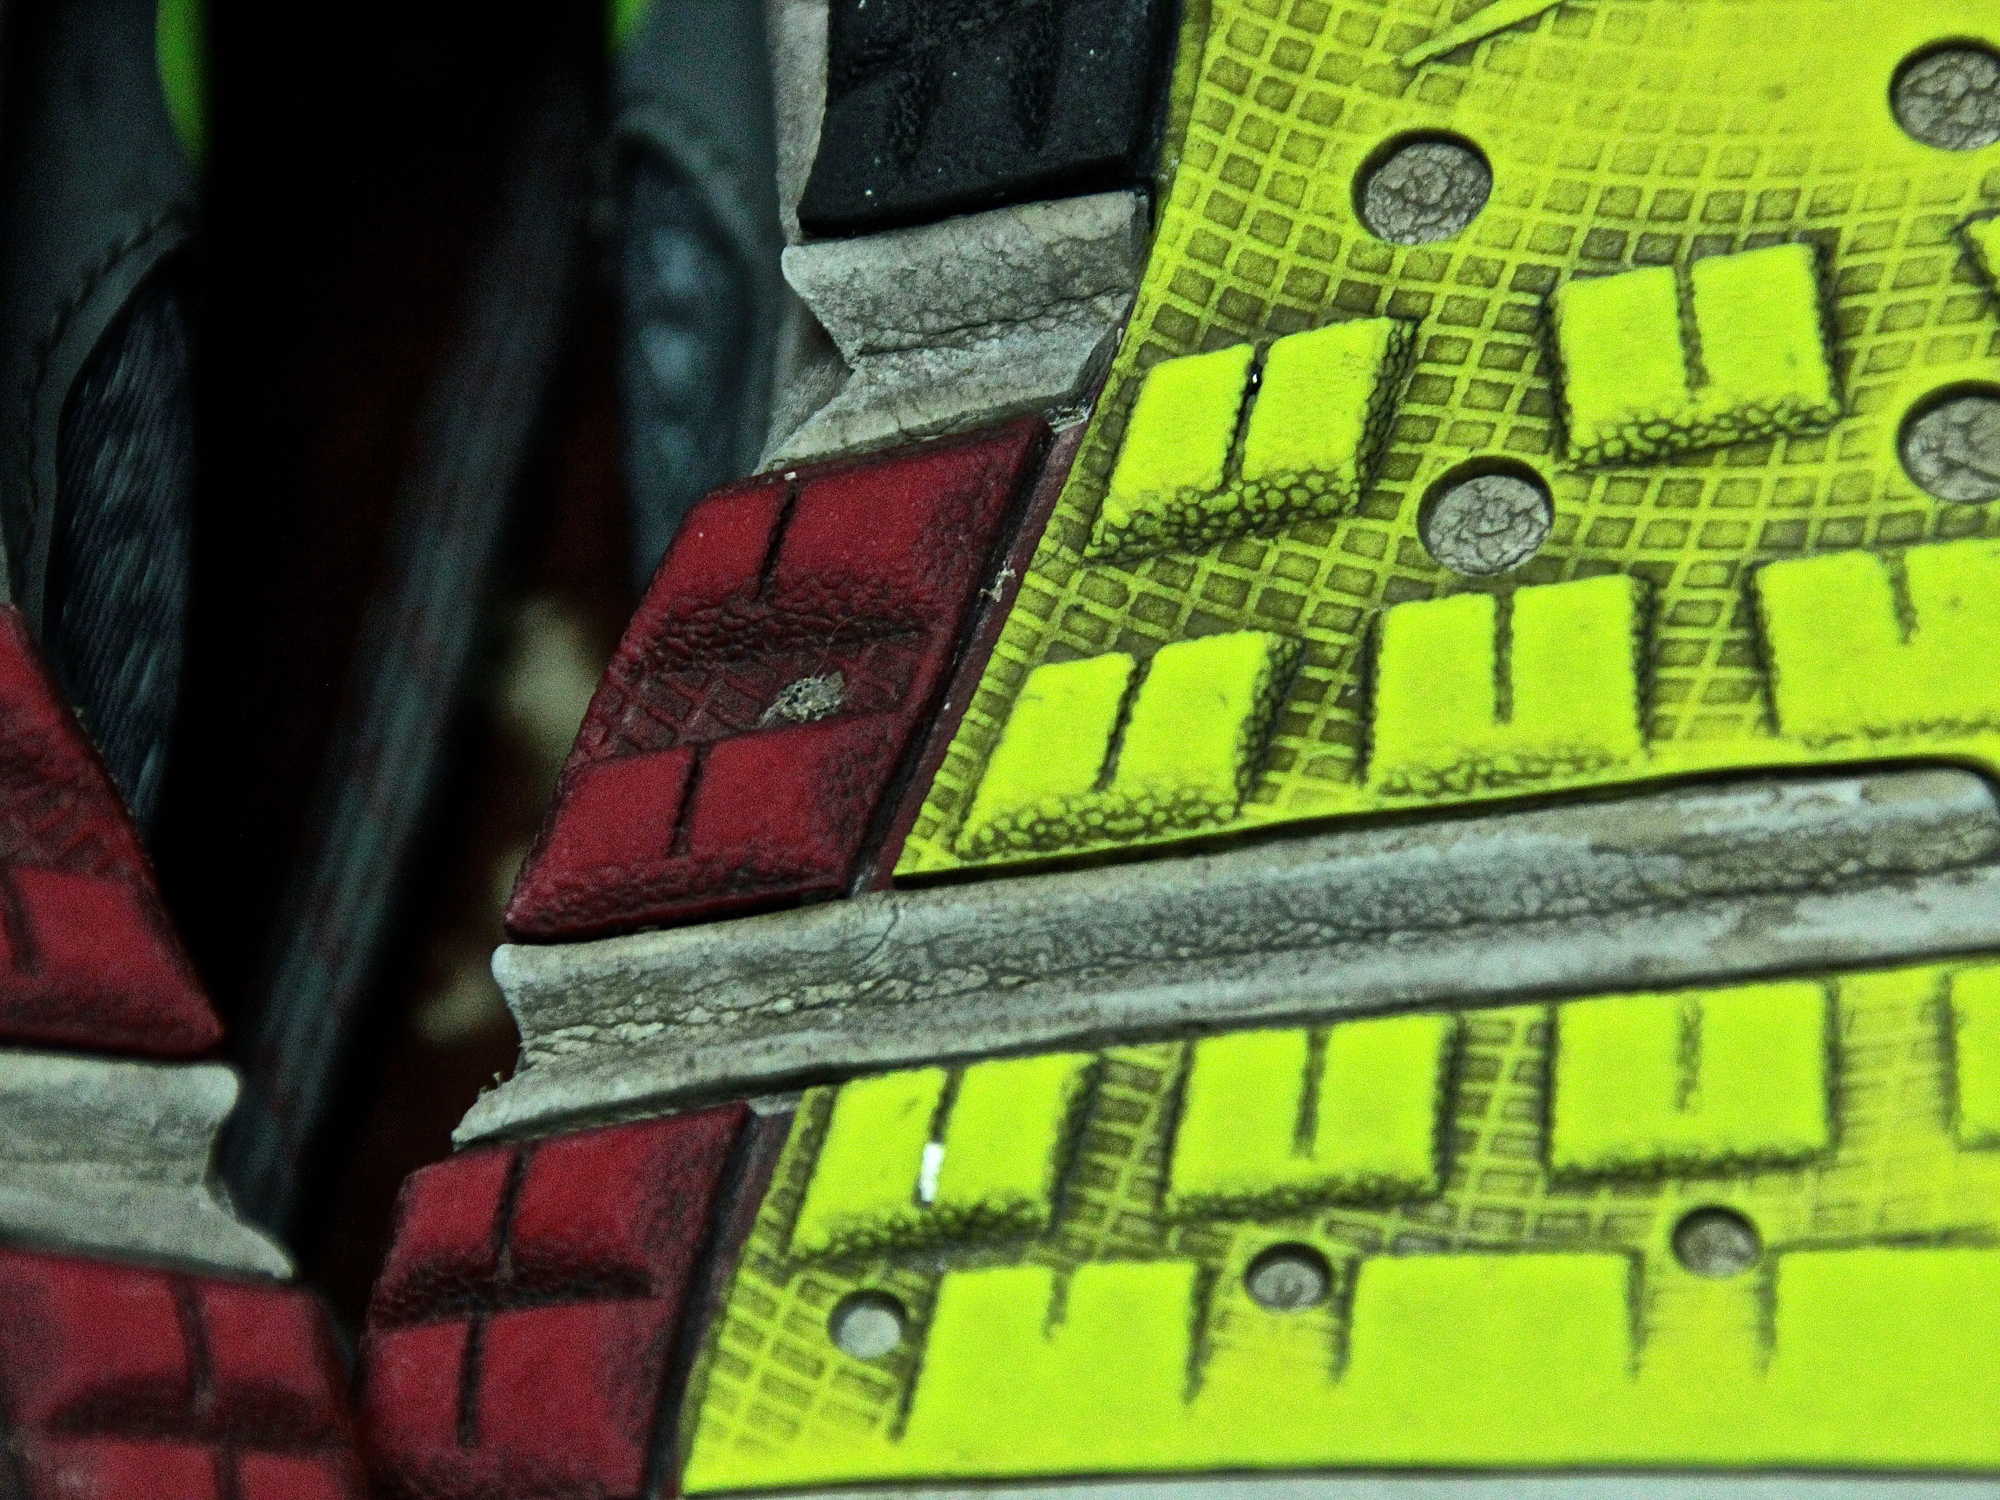
number, green, red, color, yellow, art, design, ridges, screenshot, 3652015, odc, 365the2015edition, day227, day227365, 15aug15, personal computer hardware